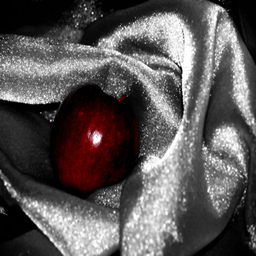
Label: Apple